MultiVersus

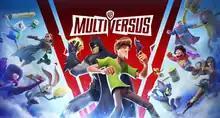
Key artwork

MultiVersus (MVS) is a 2024 free-to-play fighting game developed by Player First Games and published by Warner Bros. Games. The crossover game features characters and stages from and inspired by Warner Bros. franchises, including the company's film series, "Looney Tunes", "Game of Thrones", the DC Universe, "Scooby-Doo", and Cartoon Network franchises. As a platform fighter, gameplay primarily consists of dealing sufficient damage to opponents in order to force them beyond the stage's boundaries.